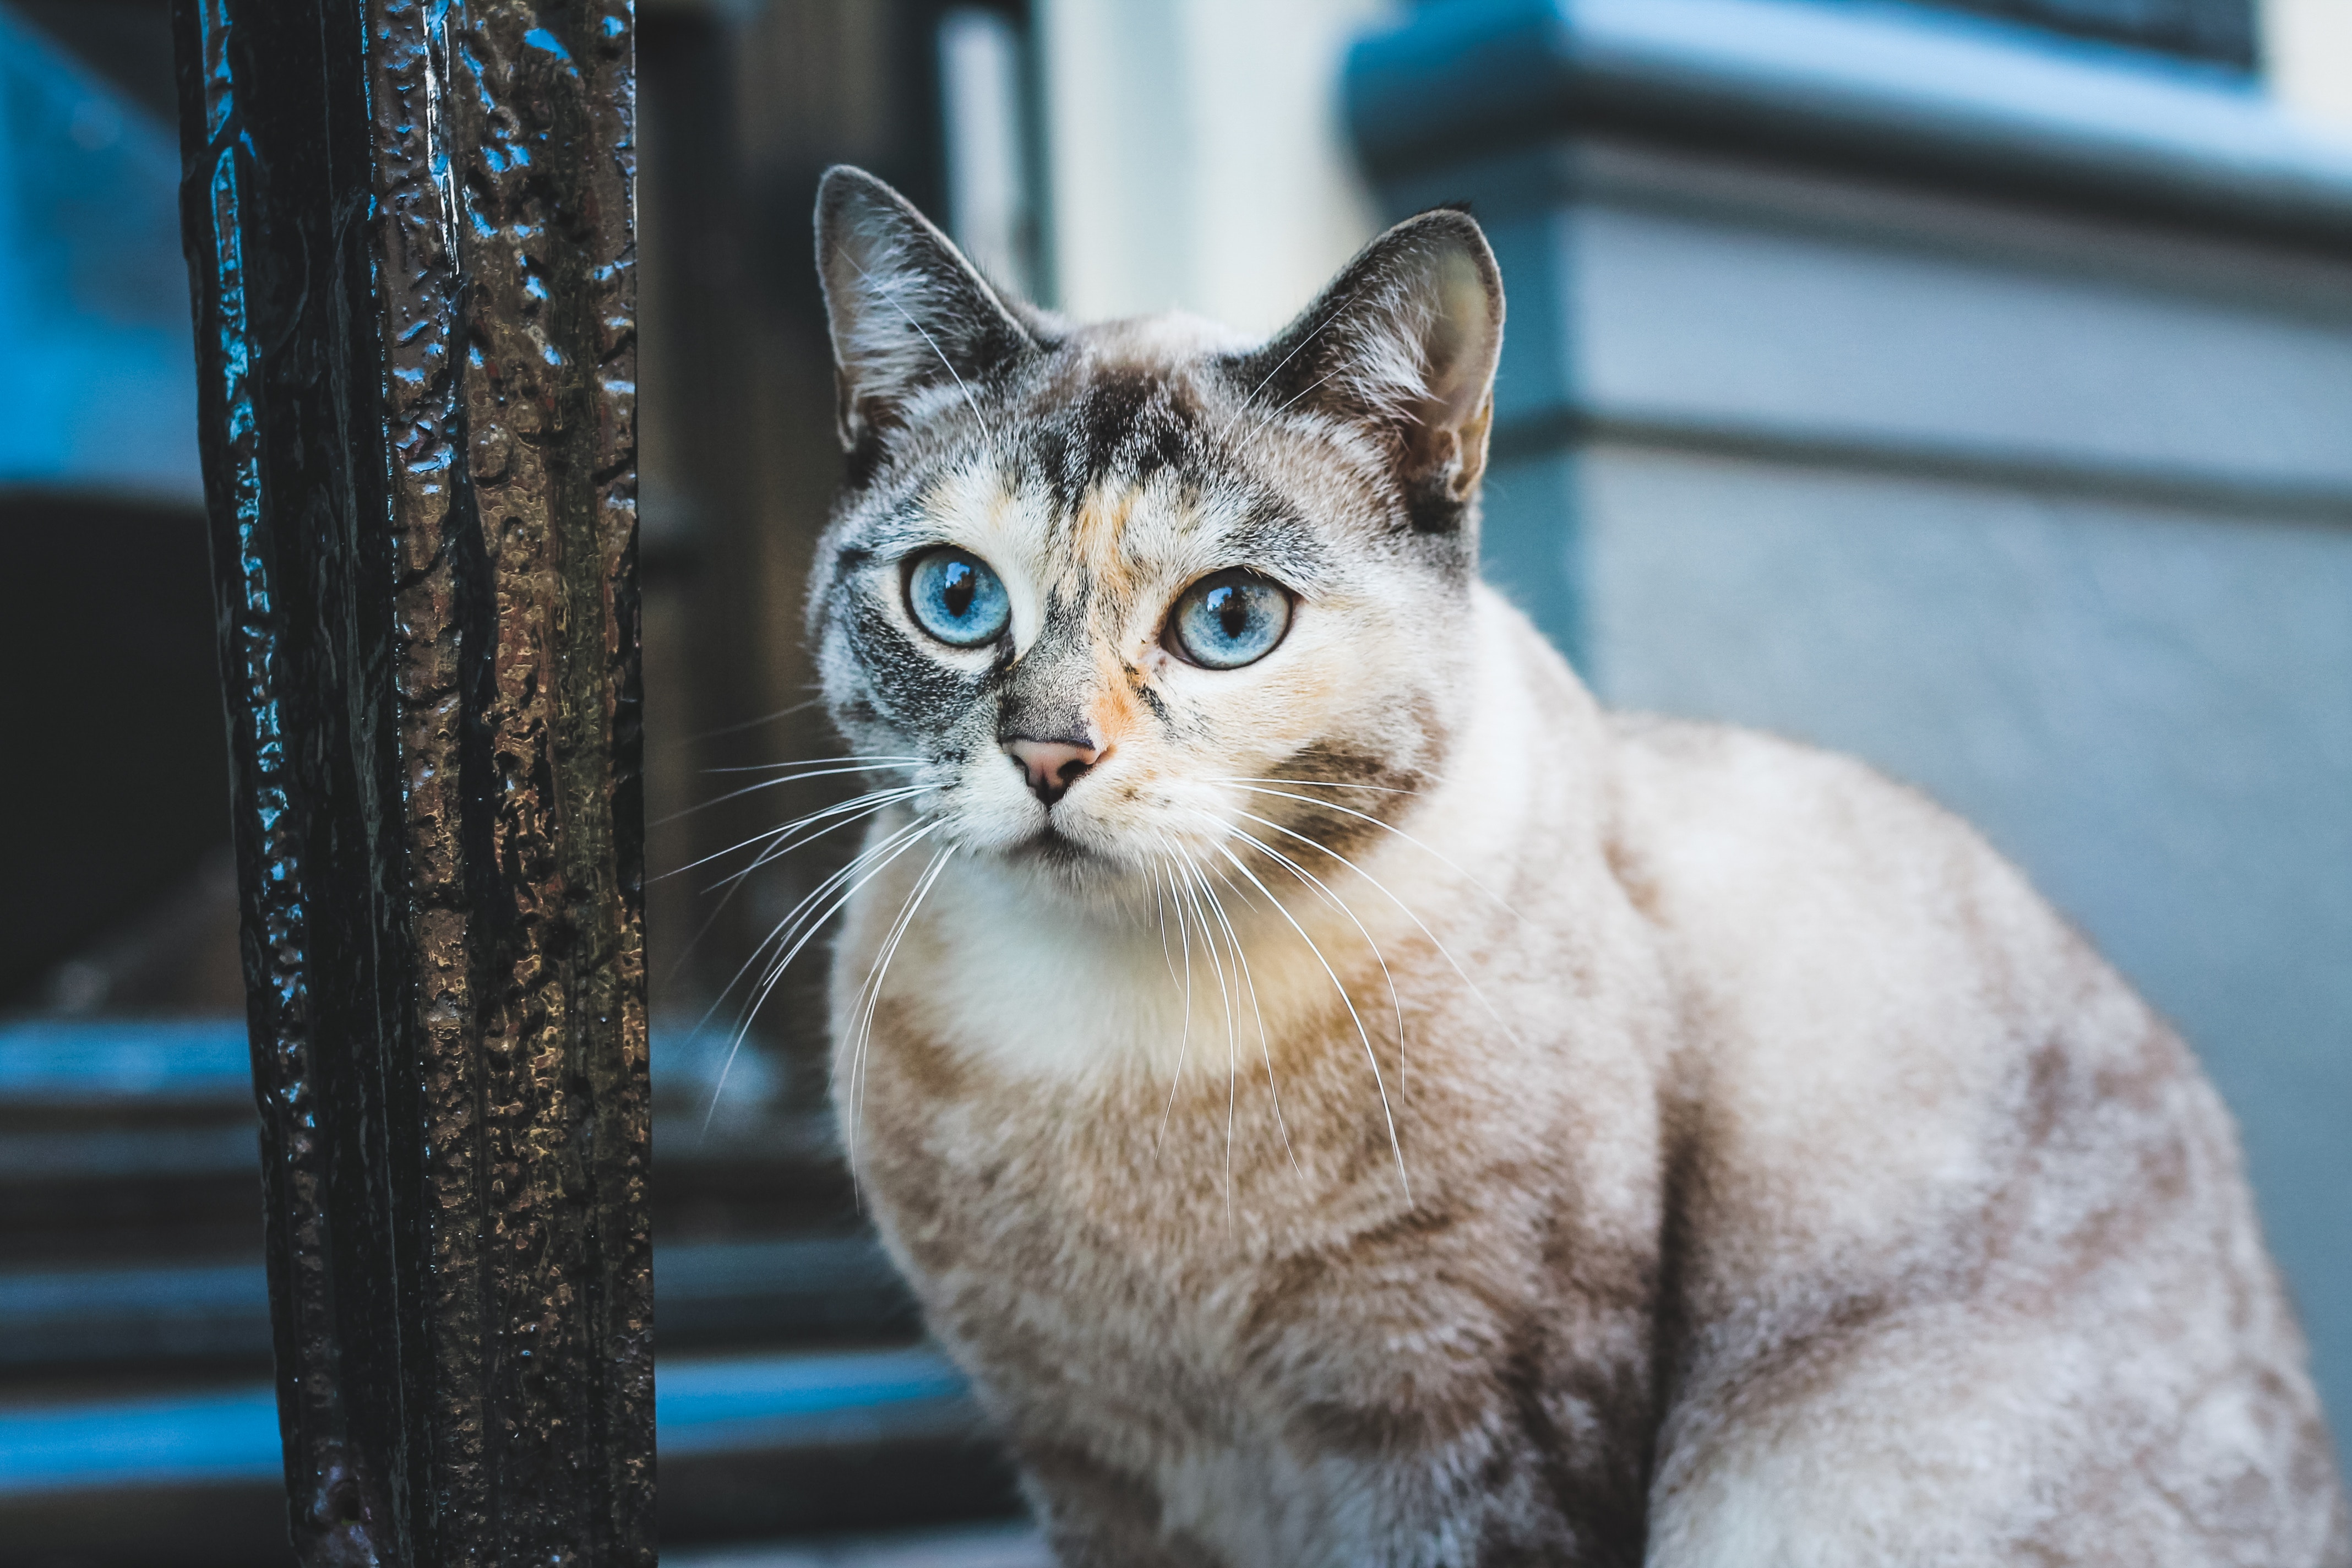
Label: gatto